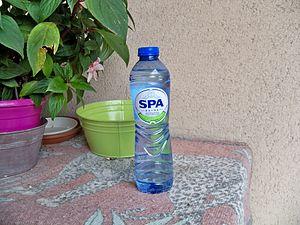
bouteille d'eau de Spa
Spa est une ville francophone de Belgique située dans la province de Liège en Région wallonne. Elle est connue pour ses eaux thermales.